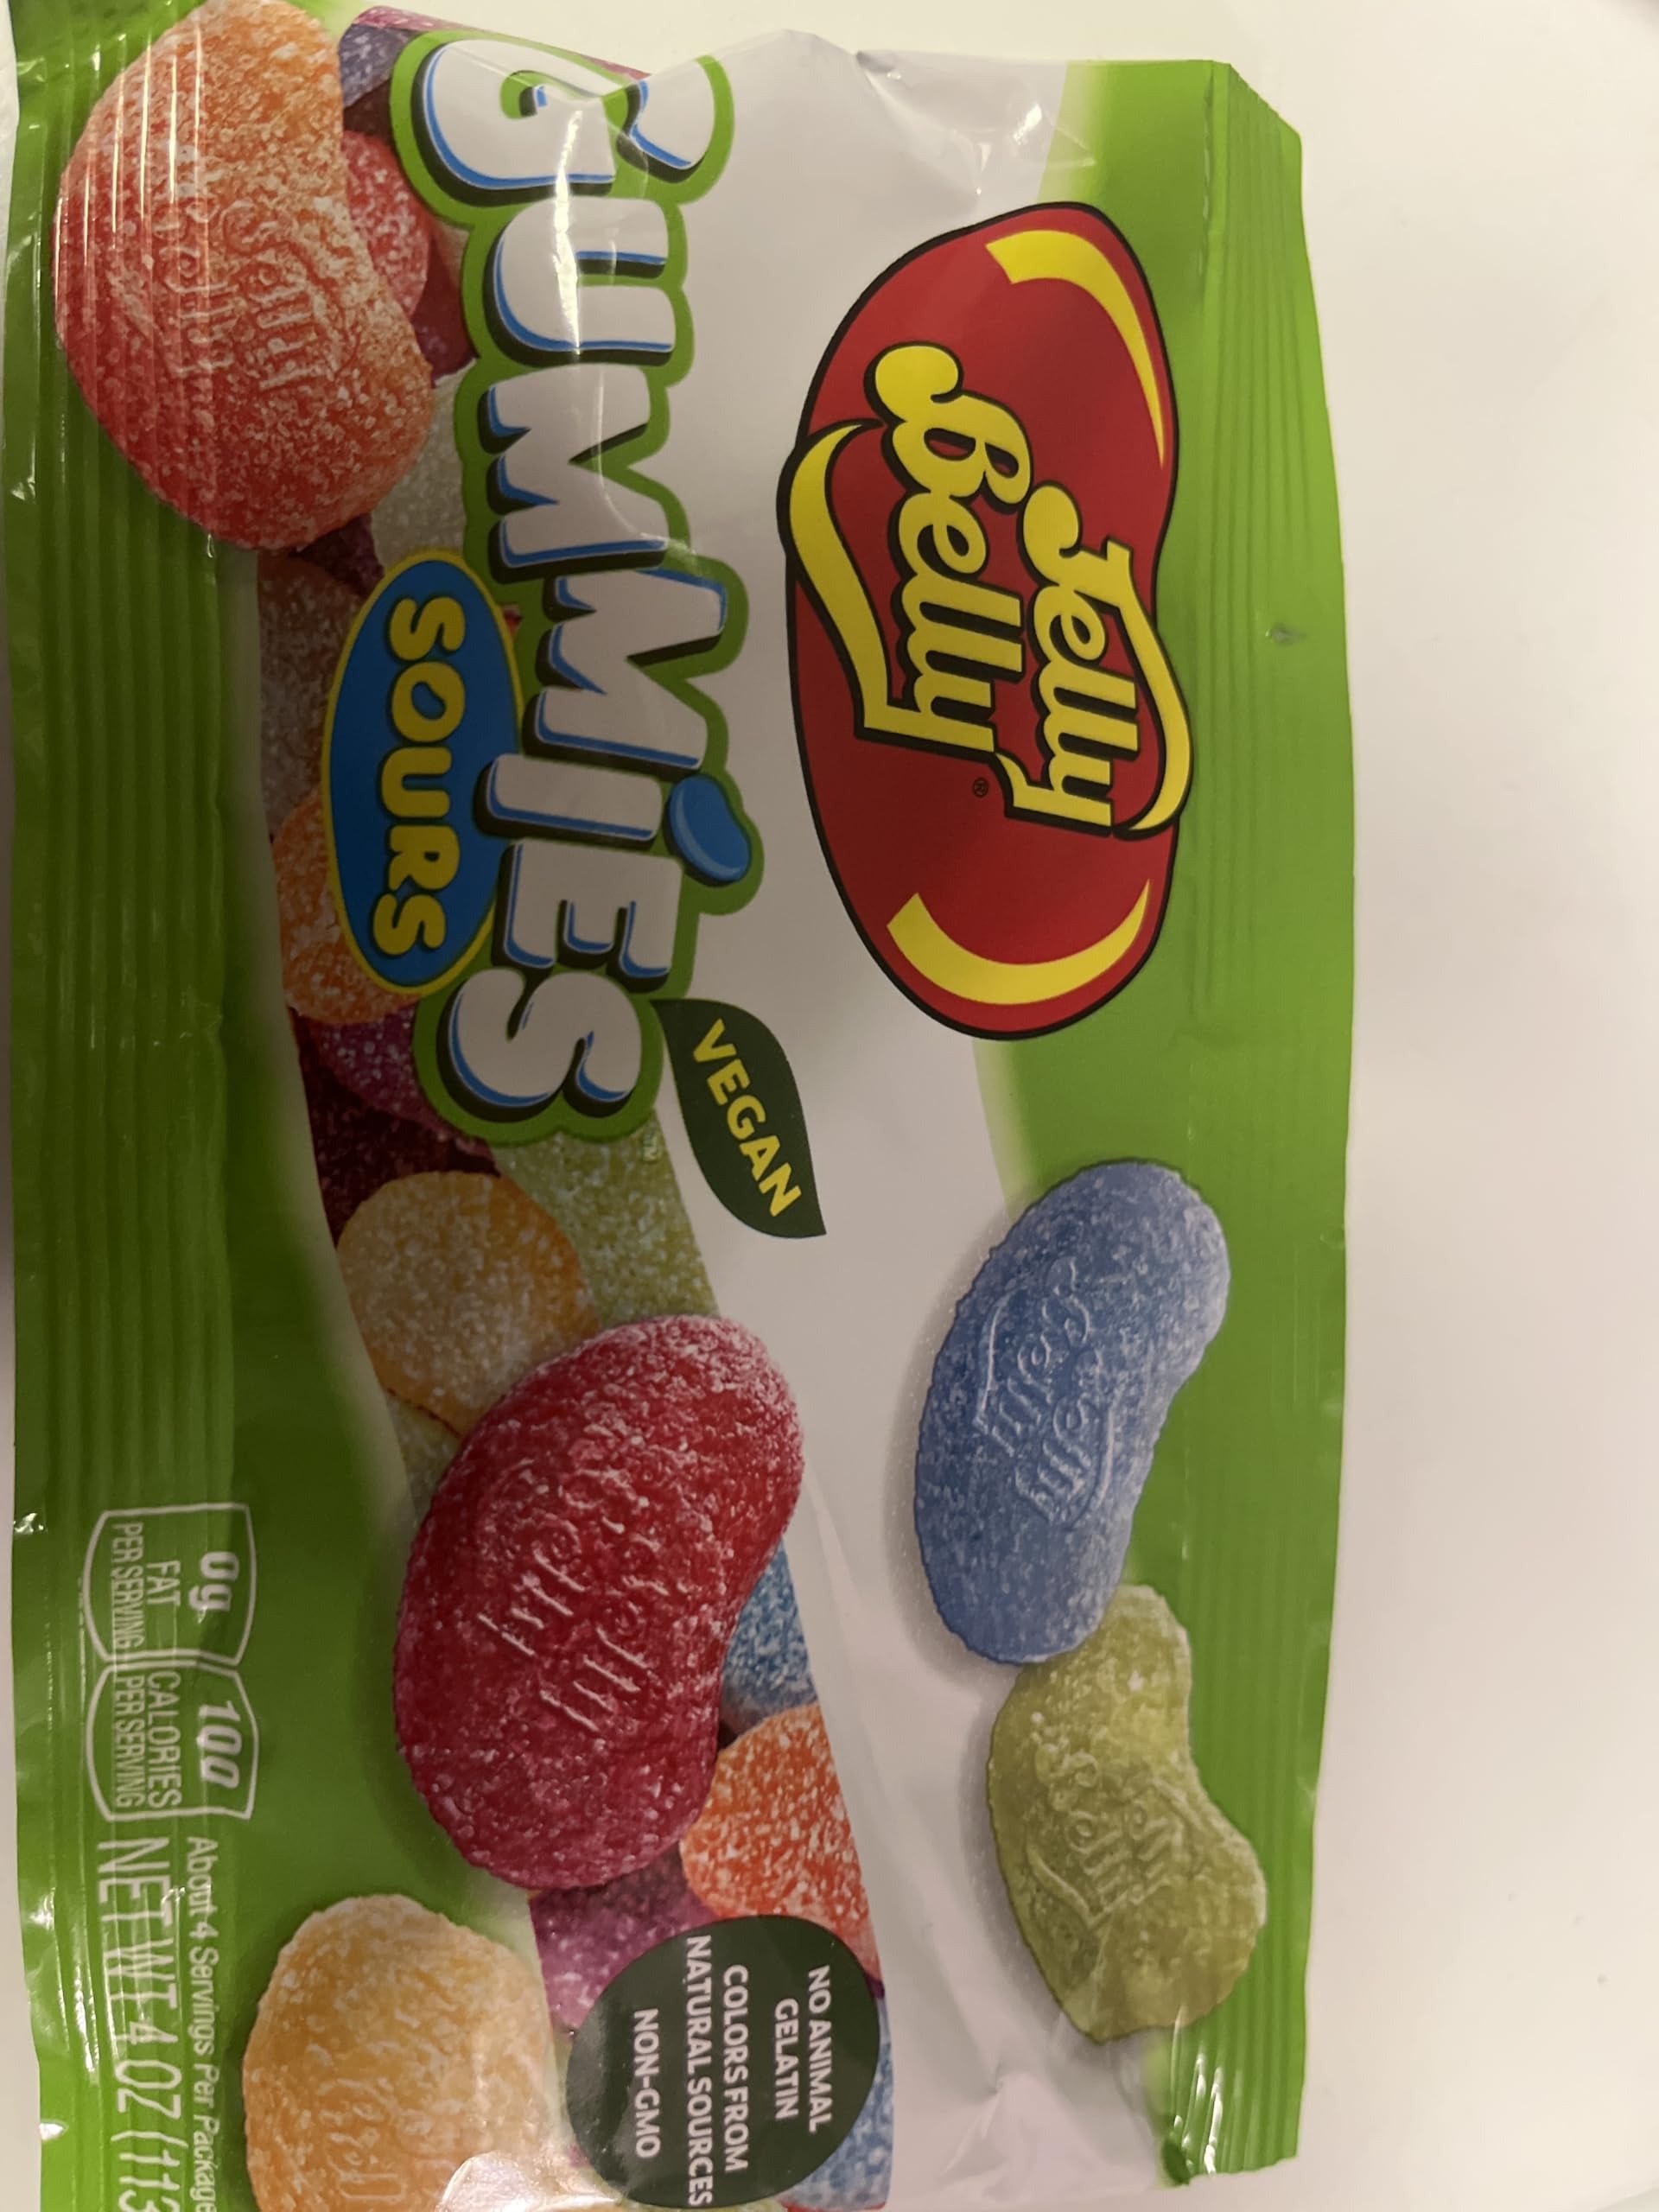
Item Name: Jelly Belly, Gummies Vegan Sours, 4 Ounce
Bullet Point 1: Kosher
Bullet Point 2: Gluten Free
Bullet Point 3: Peanut Free
Bullet Point 4: Vegan
Product Description: Gummy Candy
Value: 4.0
Unit: Ounce

Price: 2.49